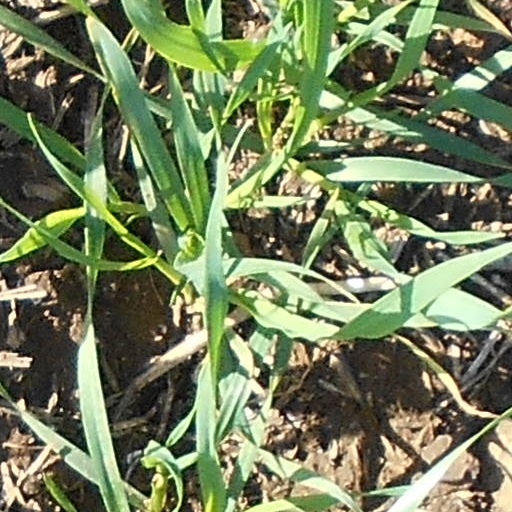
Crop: wheat